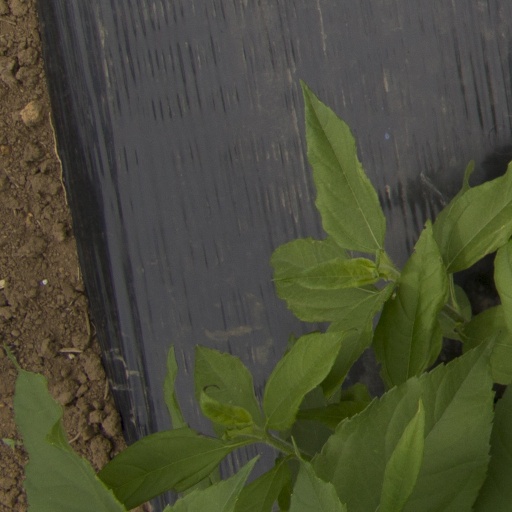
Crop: Jerusalem artichoke